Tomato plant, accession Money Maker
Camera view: vertical (180 deg); turntable rotation: 240 degrees
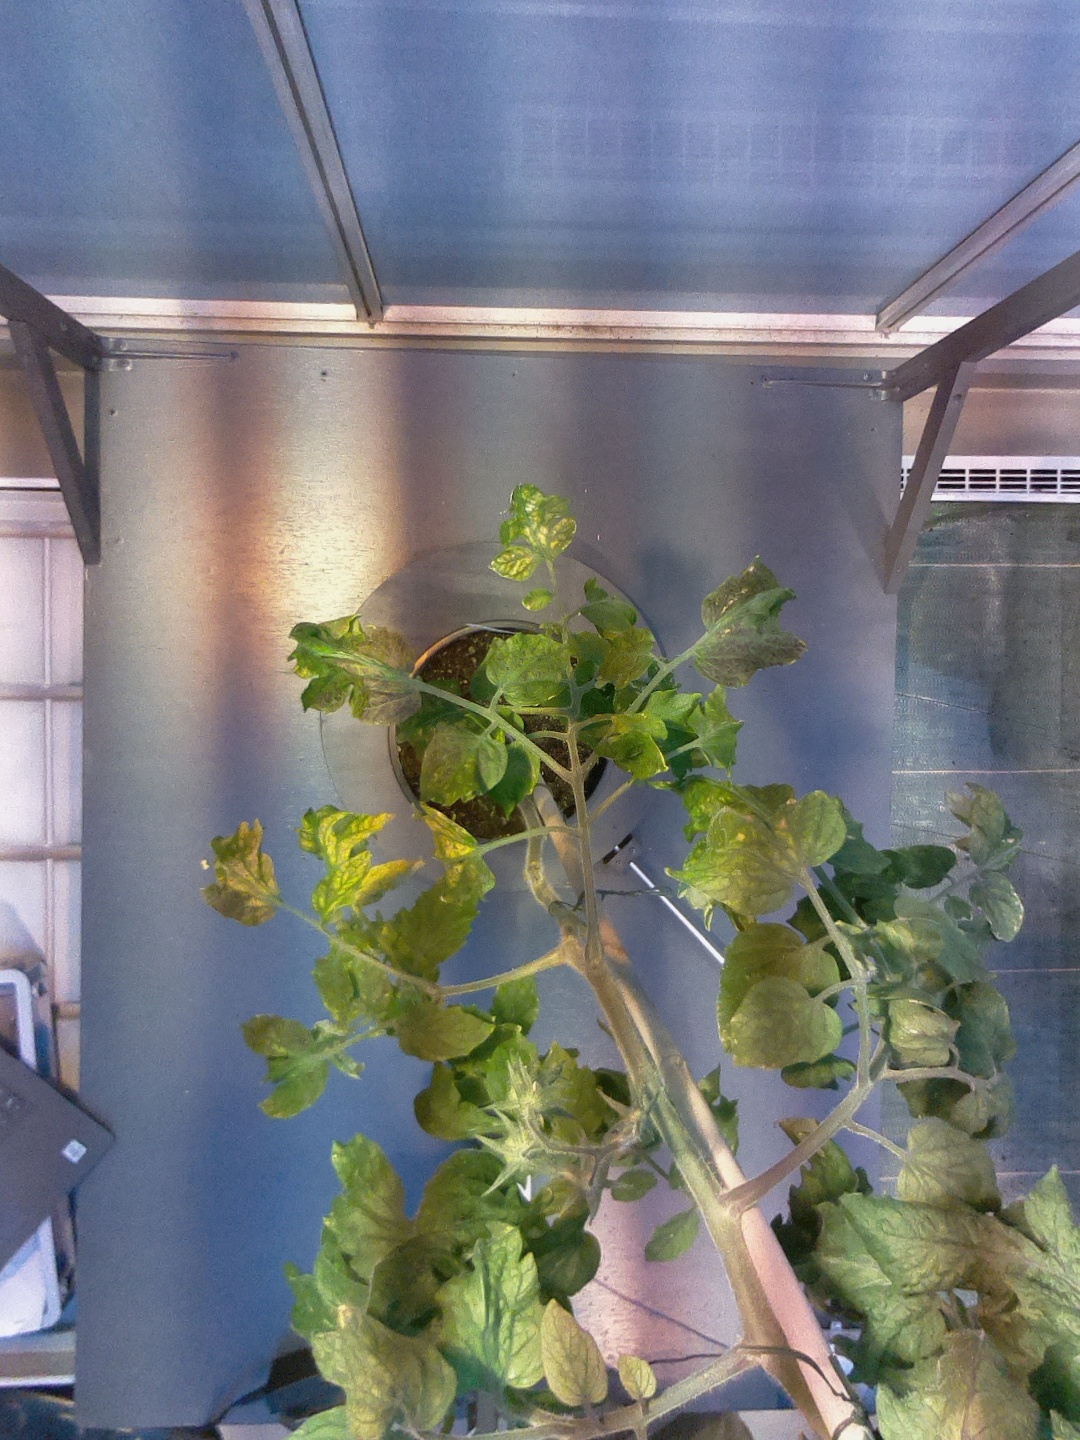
BBCH growth stage 71: 10%-20% of final fruit size